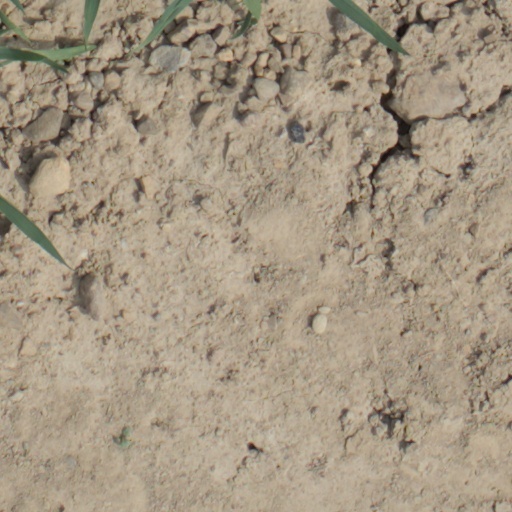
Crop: wheat